Austin Wonaeamirri

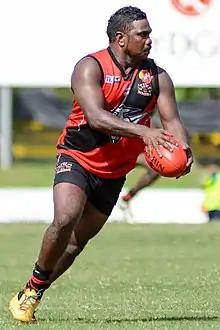
Austin Wonaeamirri playing for the Tiwi Bombers in February 2016

Austin Wonaeamirri (born 2 October 1988) is a professional Australian rules football player of indigenous (Tiwi) origin. He previously played for the Melbourne Football Club in the Australian Football League (AFL).